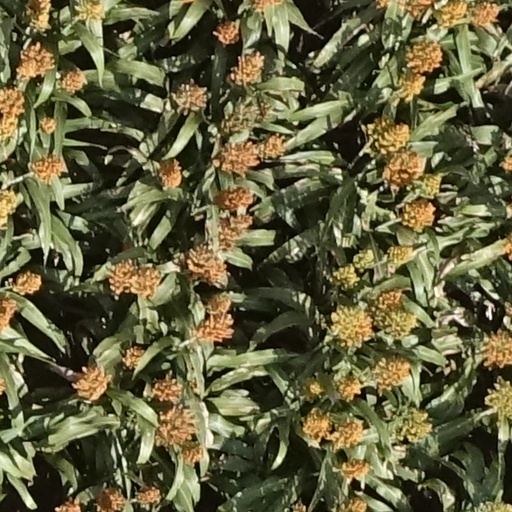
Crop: sorghum